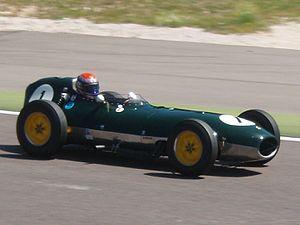
Une Lotus 16 de Formule 1 en course, durant le Grand Prix de l'Âge d'Or 2011 à Dijon-Prenois (plateau HGPCA pre-61)
La Lotus 16 est une monoplace de Formule 1, Formule 2, la dernière du constructeur Lotus Cars avec un moteur situé à l'avant. Le châssis tubulaire en acier est recouvert d'une carrosserie aérodynamique en aluminium. Les suspensions sont indépendantes sur les quatre roues et ces dernières disposent de freins à disques.